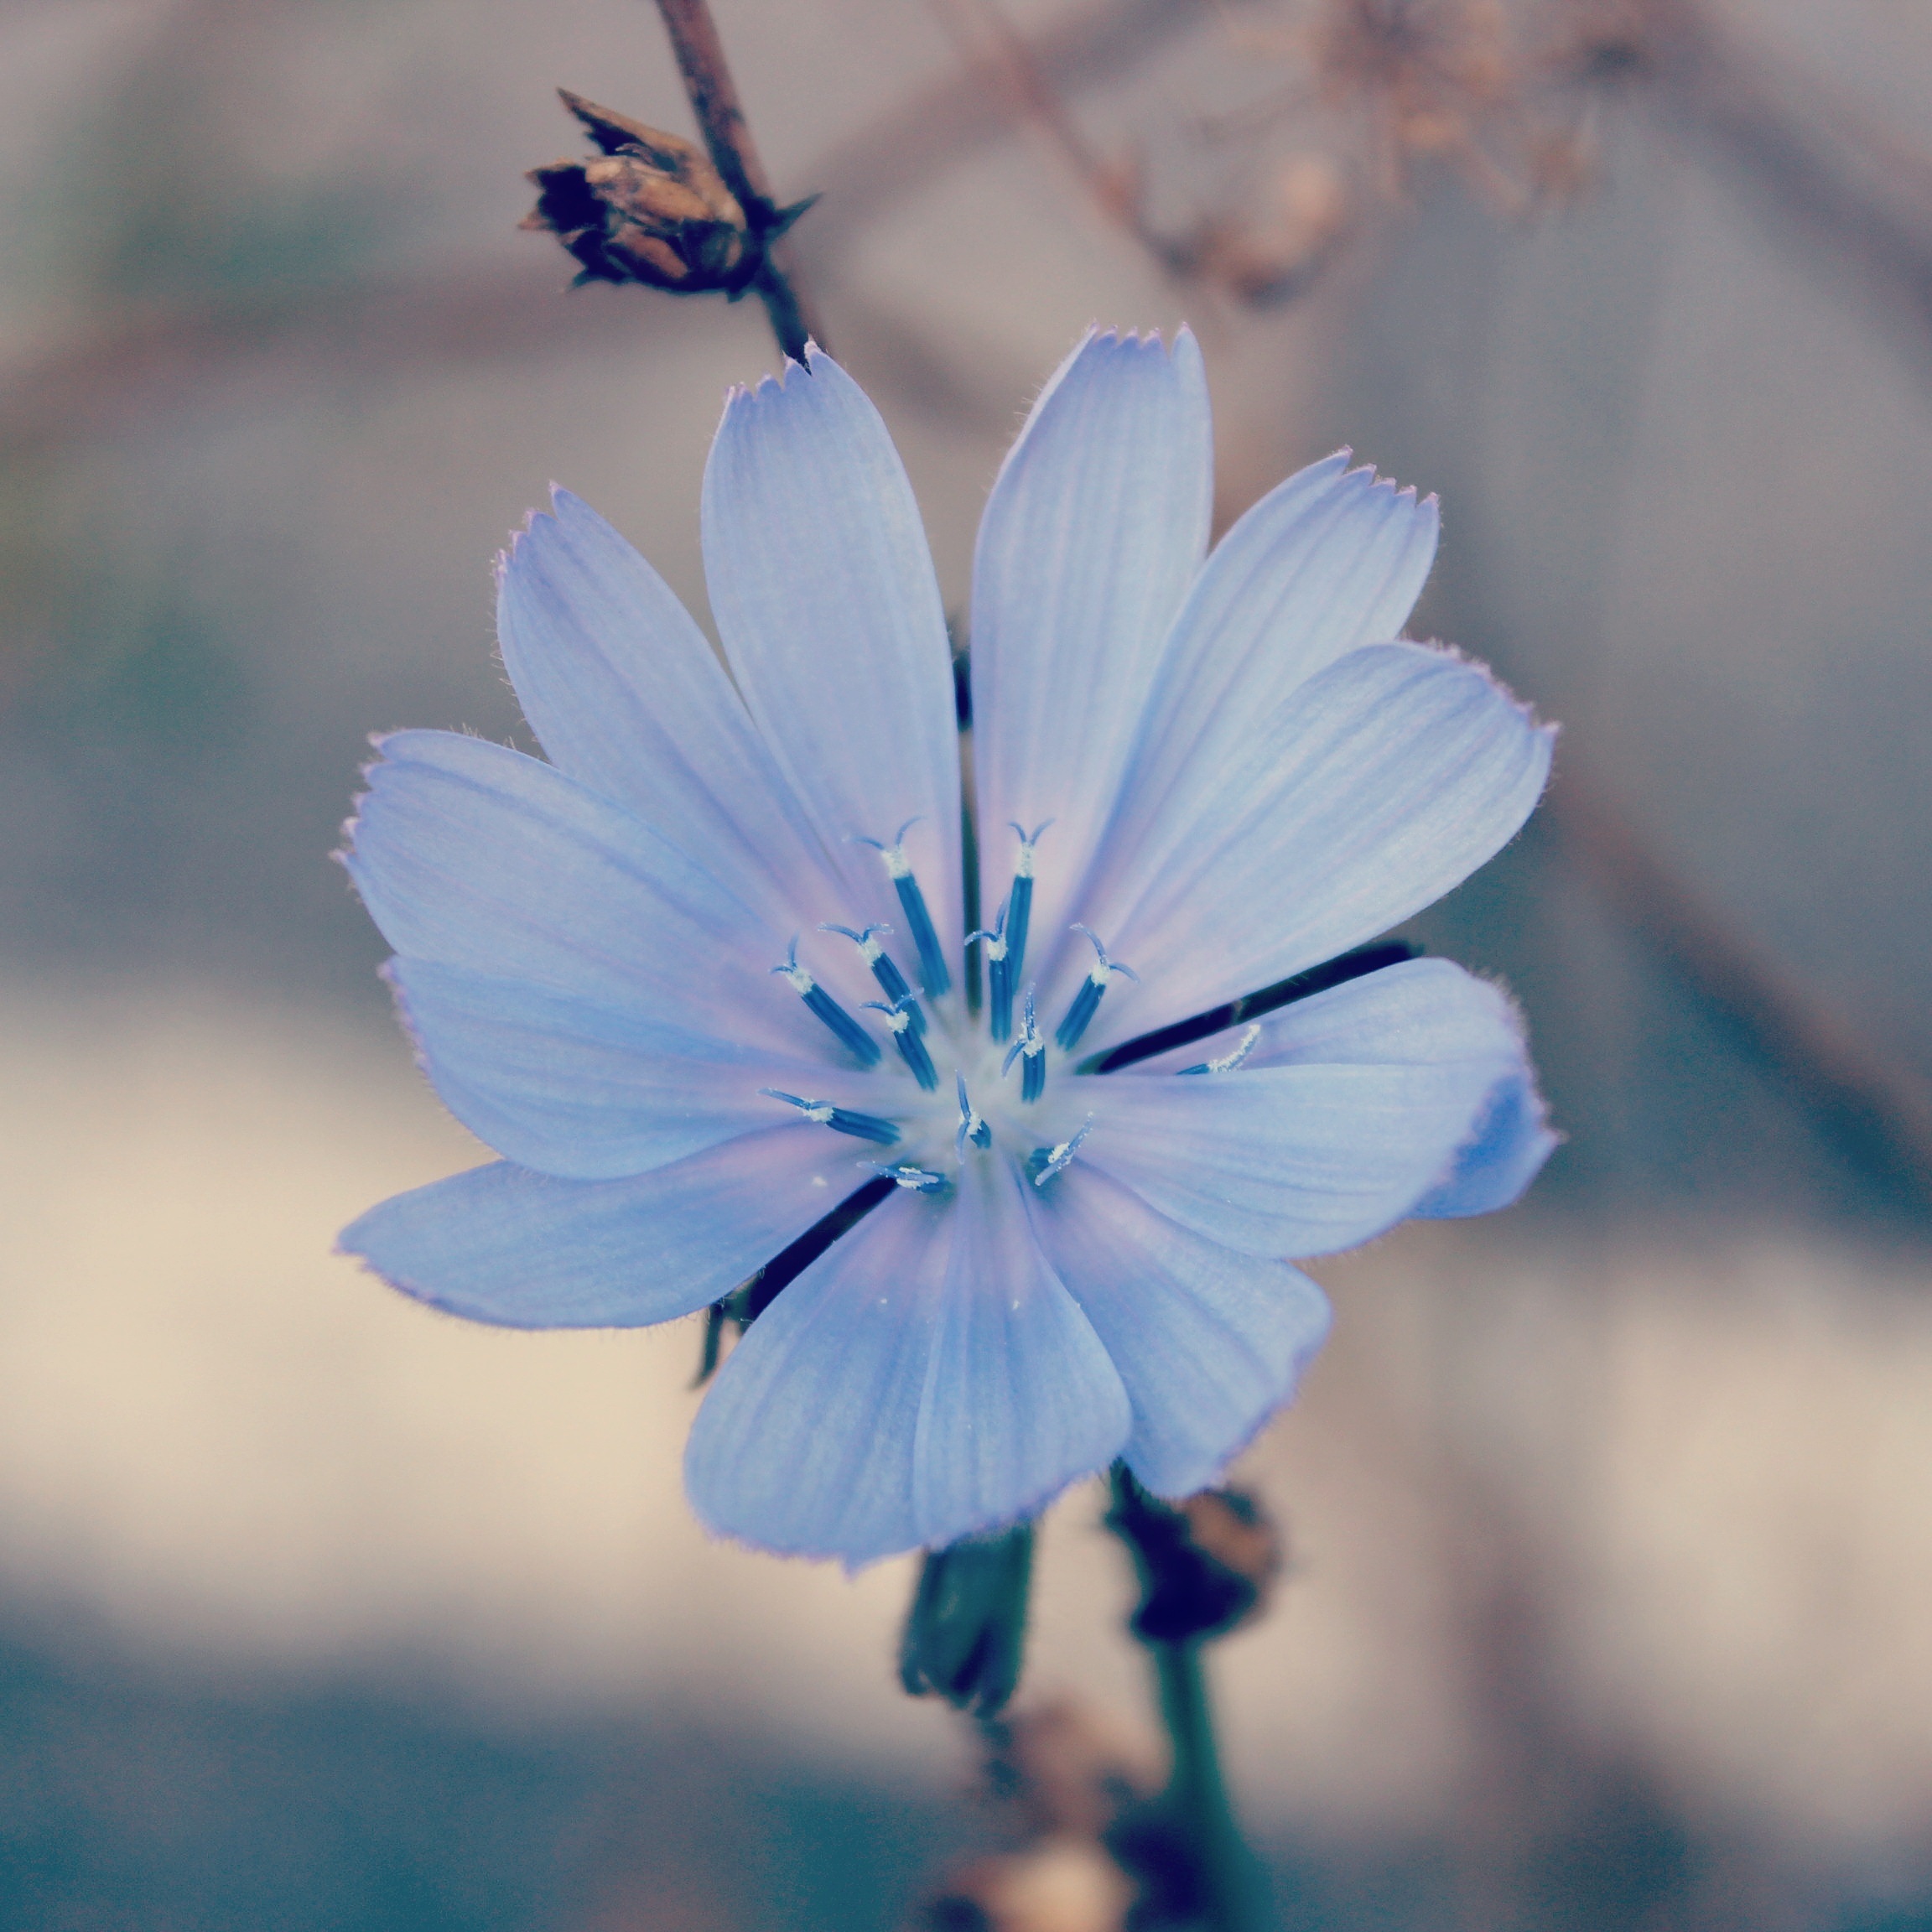
nature, blossom, plant, photography, flower, petal, food, herb, produce, vegetable, autumn, blue, flora, wildflower, close up, chicory, macro photography, plant stem, leaf vegetable